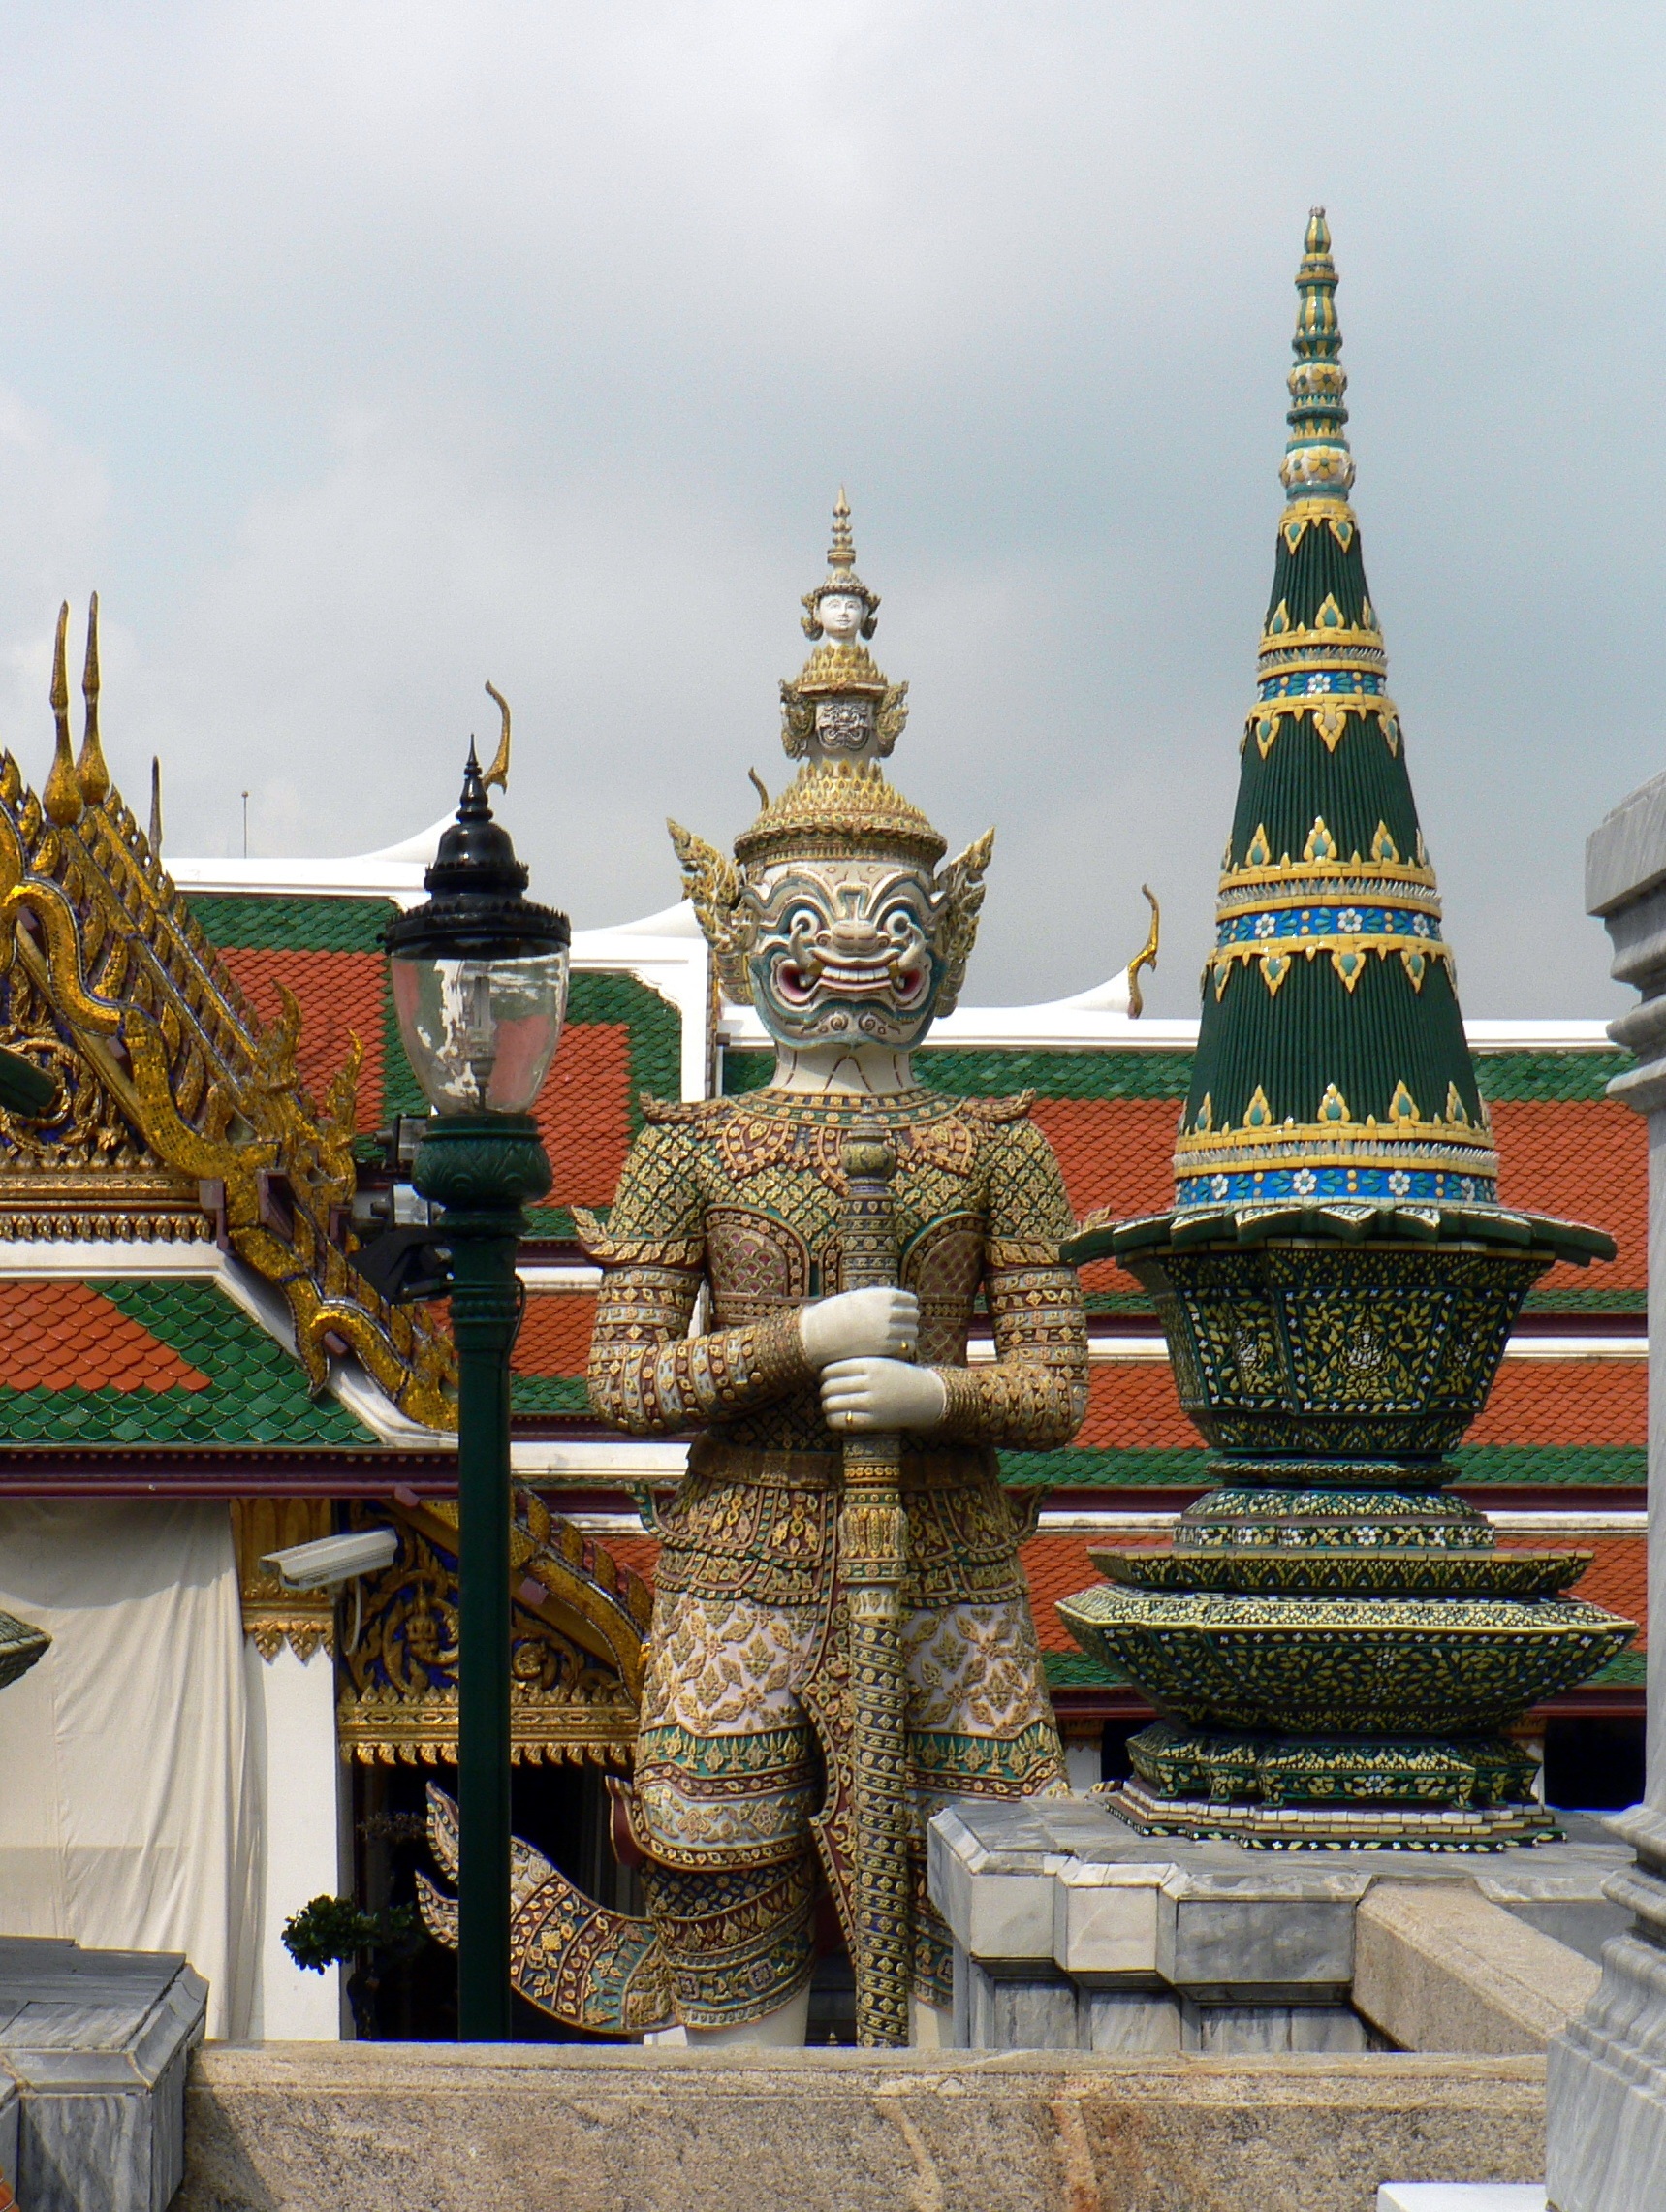
building, palace, travel, statue, tower, landmark, tourism, place of worship, temple, shrine, royal, bangkok, guardian, pagoda, wat, divinity, hindu temple